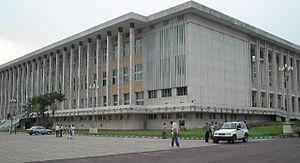
Palais du Peuple à Kinshasa, siège du Parlement congolais (2009).
L’histoire urbaine de Kinshasa, retrace la formation des divers quartiers dans la plaine et sur les collines périphériques du Pool Malebo, qui est actuellement la ville de Kinshasa.
L'Assemblée nationale de la république démocratique du Congo est la chambre basse de son Parlement bicaméral. Elle a été fondée en 2006 par la constitution de 2005.
Le Parlement de la république démocratique du Congo est l'organe collégial qui assure la représentation du peuple. C'est un parlement bicaméral composé d'une chambre basse élue au suffrage universel direct : l'Assemblée nationale et d'une chambre haute élue au scrutin indirect, le Sénat.
Les élections législatives congolaise de 2018 ont lieu le 30 décembre 2018 en République démocratique du Congo en même temps que la présidentielle et les provinciales. Reportées à plusieurs reprises depuis 2016, ces élections voient le renouvellement des 500 membres de l'Assemblée nationale, la chambre basse du Parlement de la république démocratique du Congo.